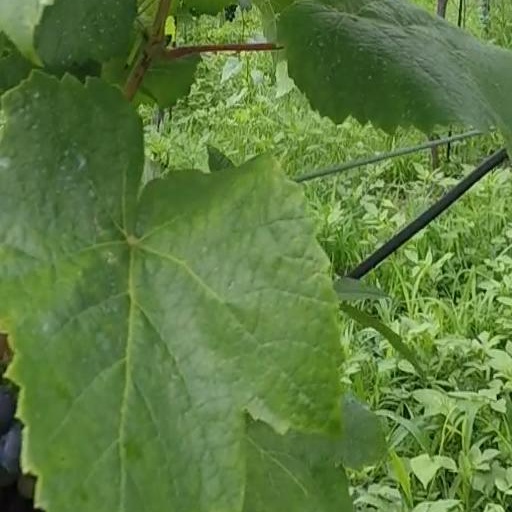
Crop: grape